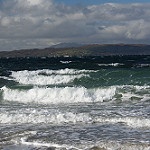
Label: sea